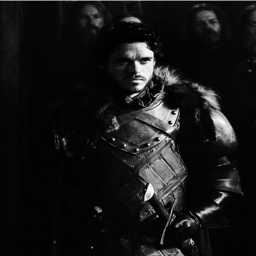
the king in black & white